Oskarshamn

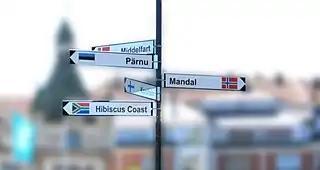
Twin towns sign in Oskarshamn

Oskarshamn has an oceanic climate (Cfb), mild for its latitude, with winter means slightly below freezing and summer days among the warmest in Sweden and Scandinavia. Precipitation is light to moderate, typical of Southeastern Sweden.